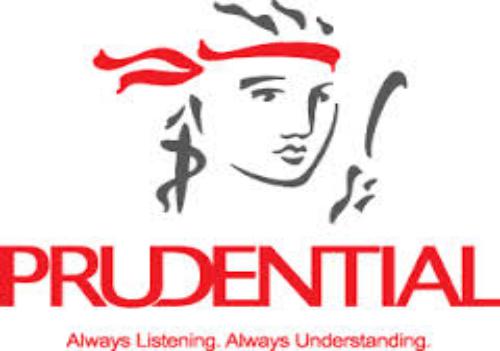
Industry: Others